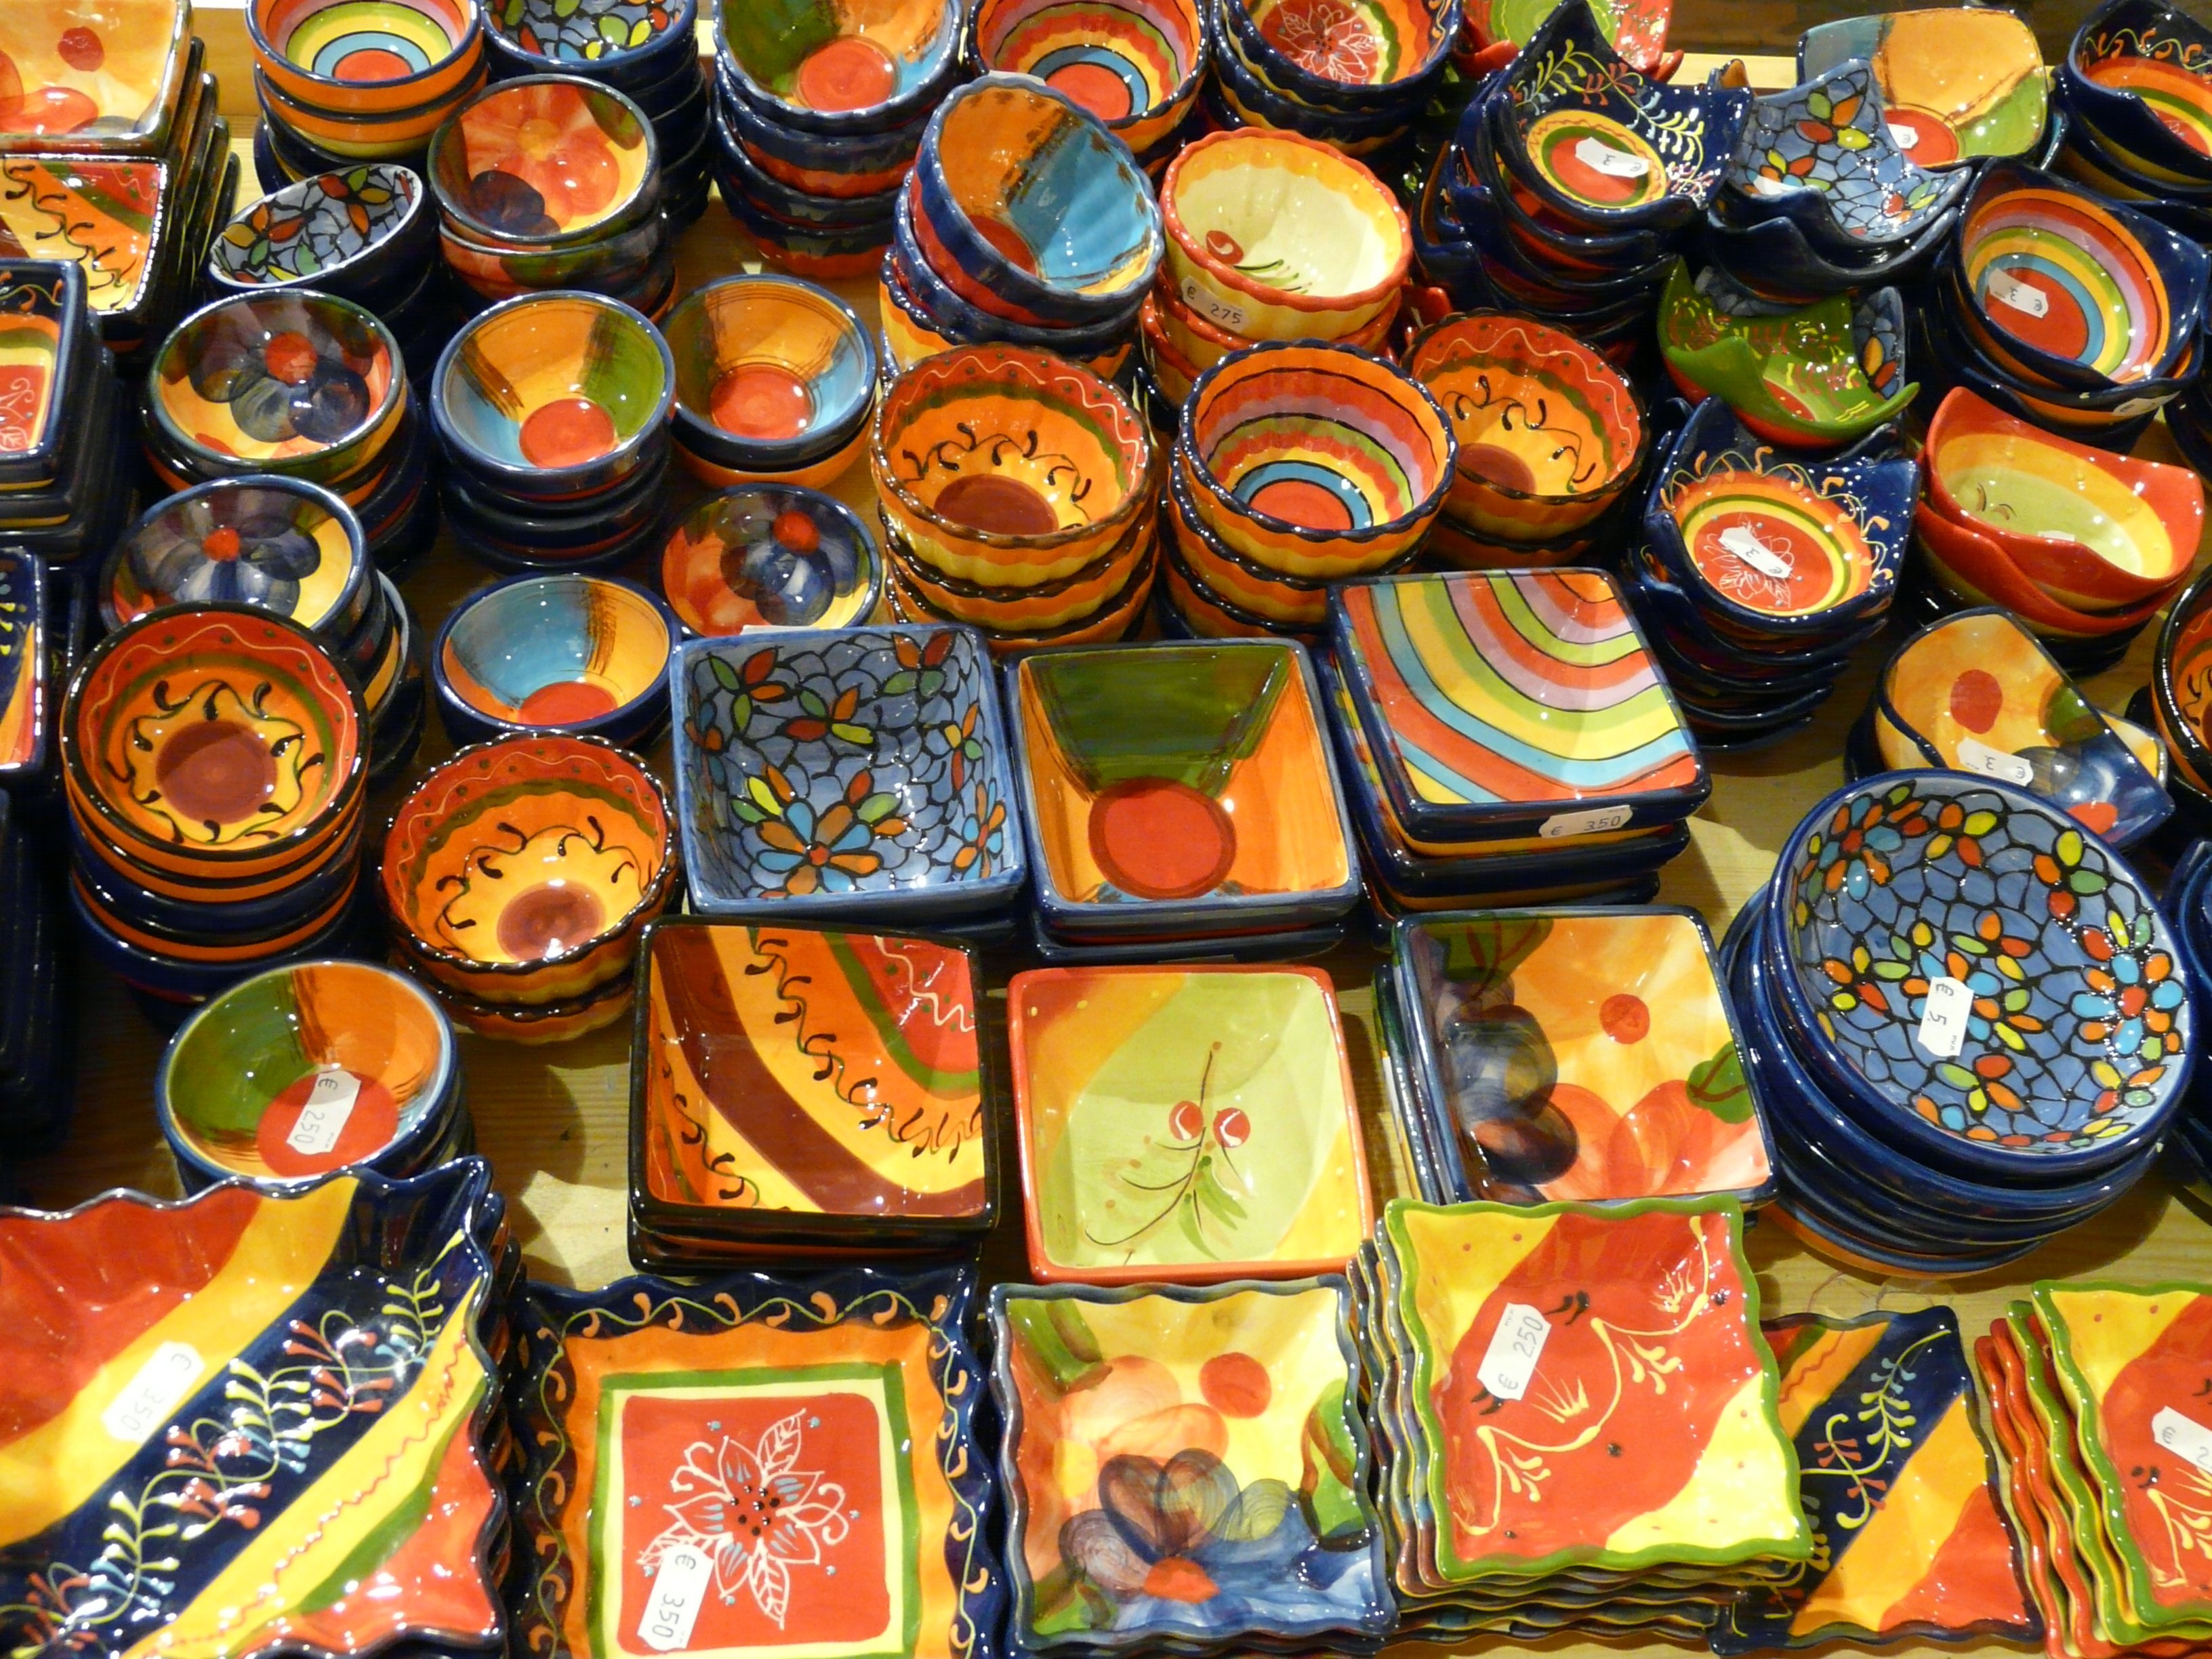
food, color, ceramic, bazaar, market, colorful, pottery, dessert, shell, painting, art, painted, vessels